Answer in natural language. Which point is closer to the camera taking this photo, point A  or point B? Choose between the following options: A or B
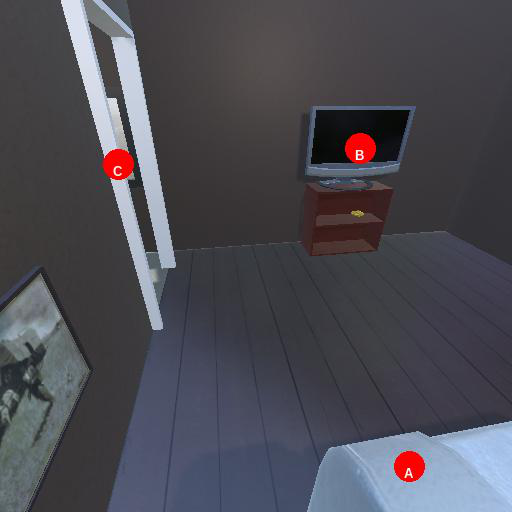
<answer>A</answer>